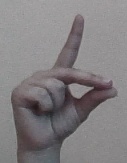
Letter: ta